Burt Rutan

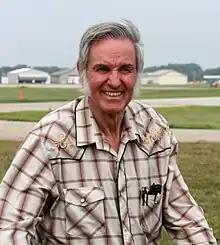
Rutan at EAA AirVenture in 2011

Virgin Galactic—an offshoot of businessman and investor Sir Richard Branson's Virgin Group, and the parent company of Branson and Rutan's 2005 spacecraft manufacturing startup The Spaceship Company—announced that it would begin space tourism flights in 2008 using craft based on the designs of SpaceShipOne. Dubbed SpaceShipTwo, these new craft, also designed by Rutan, are intended to allow six "experience optimized" passengers to glimpse the planet from 70 to 80 miles up in suborbital space. Production of the first of five planned SpaceShipTwo craft has started, but commercial flights did not begin in 2008 as planned. An explosion at the Scaled Composite factory at the Mojave Spaceport on July 26, 2007, which killed three engineers and seriously injured three others, may have contributed to the delay. They were testing components for SpaceShipTwo, but Scaled Composites remained dedicated to perfecting the design of SpaceShipTwo. Virgin continues to work on developing SpaceShipTwo, but it has stopped predicting when commercial spaceflights will begin. A further SpaceshipTwo accident on October 31, 2014 (VSS Enterprise tail number: N339SS) resulted in the death of copilot Michael Alsbury and injuries to the pilot.